Genetics

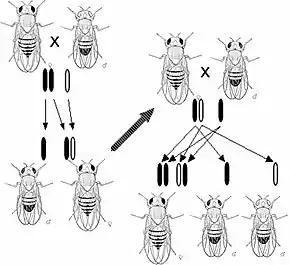
Morgan's observation of sex-linked inheritance of a mutation causing white eyes in "Drosophila" led him to the hypothesis that genes are located upon chromosomes.

Modern genetics started with Mendel's studies of the nature of inheritance in plants. In his paper ""Versuche über Pflanzenhybriden"" ("Experiments on Plant Hybridization"), presented in 1865 to the "Naturforschender Verein" (Society for Research in Nature) in Brno, Mendel traced the inheritance patterns of certain traits in pea plants and described them mathematically. Although this pattern of inheritance could only be observed for a few traits, Mendel's work suggested that heredity was particulate, not acquired, and that the inheritance patterns of many traits could be explained through simple rules and ratios.